Kingdom of Georgia

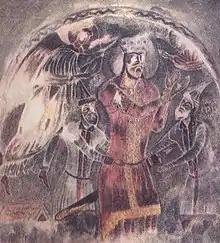
Coronation of Demetrius I, a fresco from Matskhvarishi, 1140

In 1123, David IV liberated Dmanisi, the last Seljuk stronghold in southern Georgia. By 1124, Shirvan was captured along with the Armenian city of Ani. This expanded the kingdom's borders to the Araxes basin.